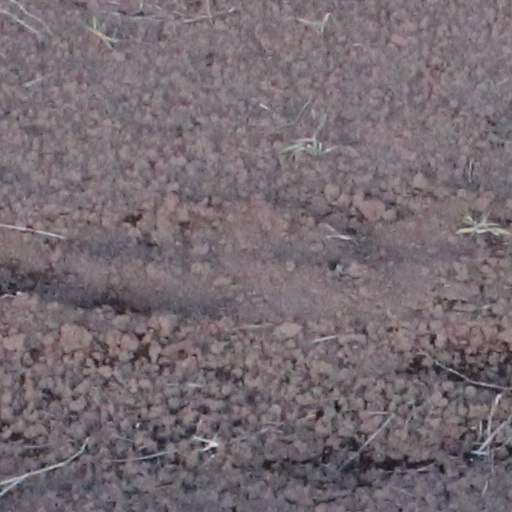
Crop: wheat